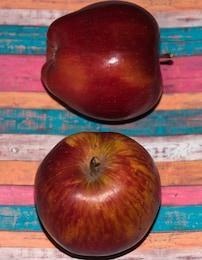
Label: apple